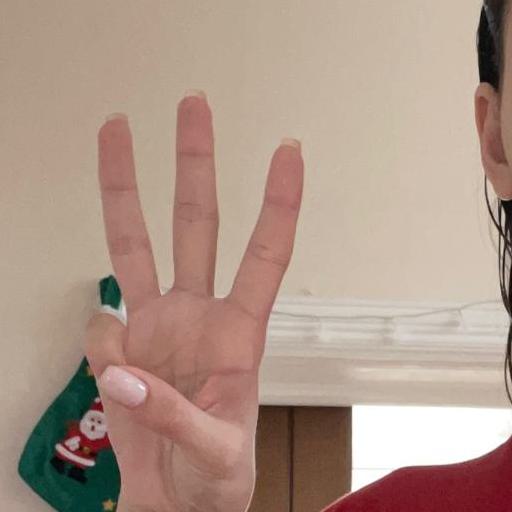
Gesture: three